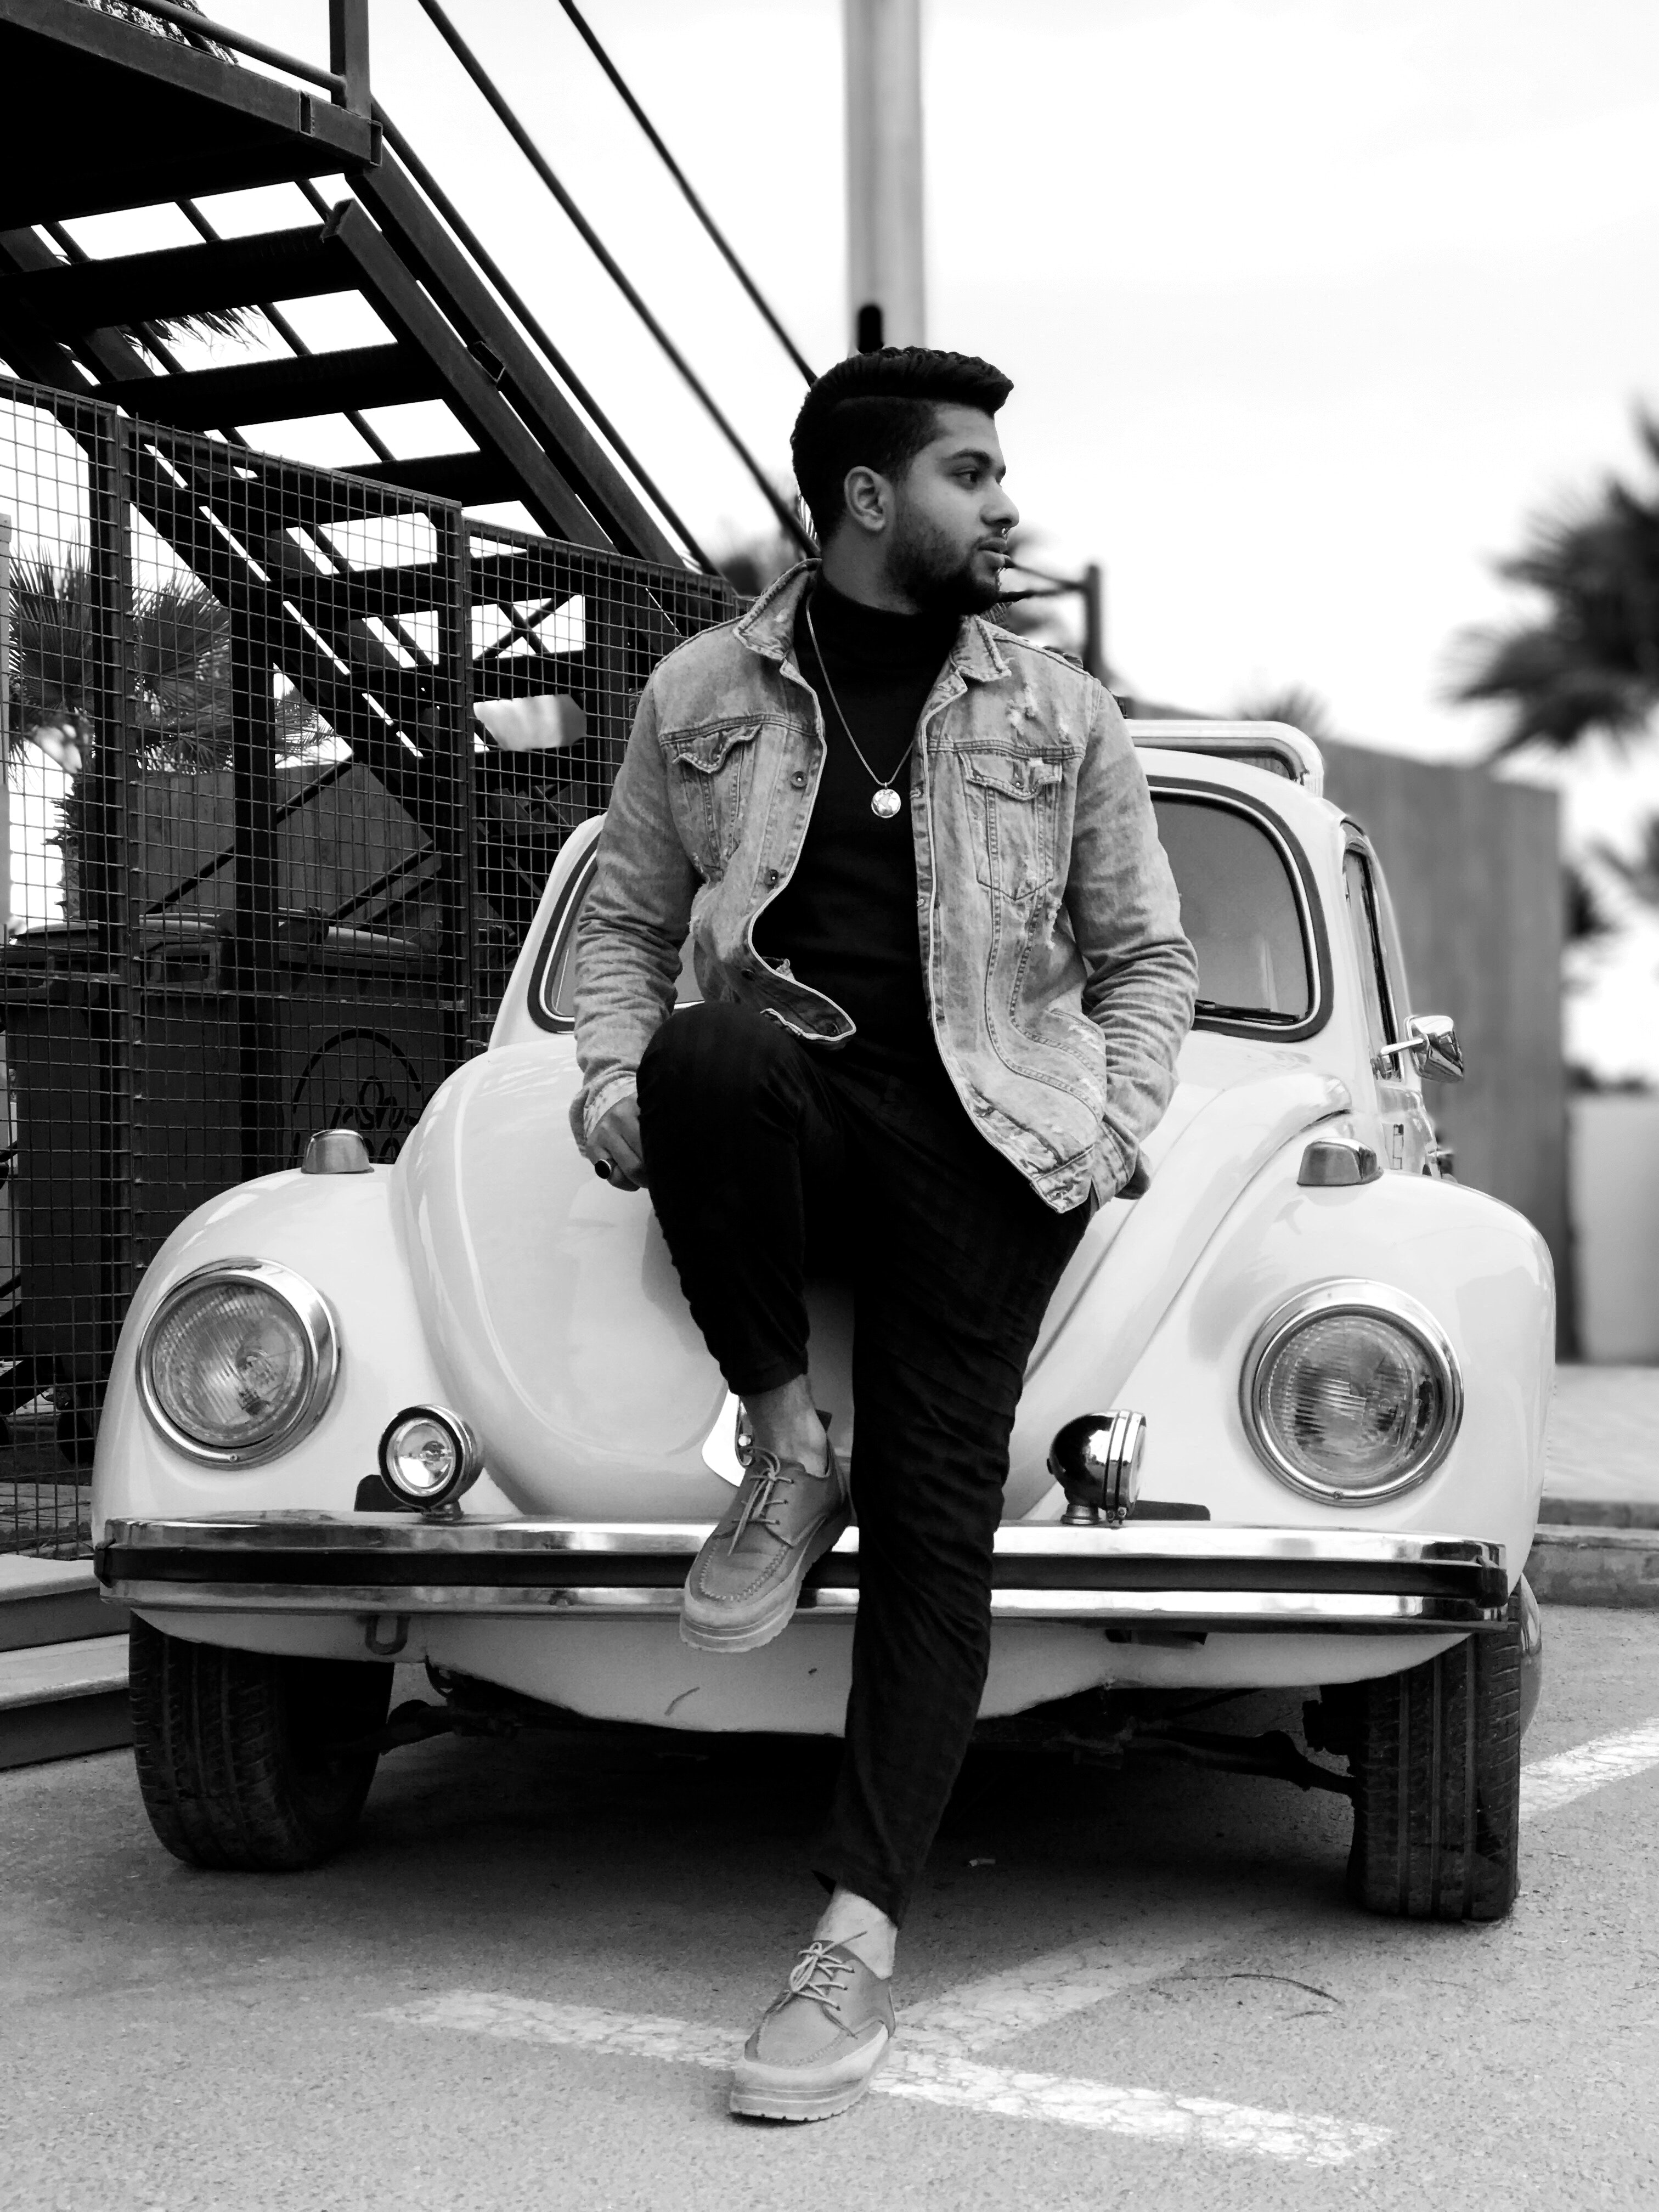
white, classic, vehicle, car, retro style, classic car, automotive design, fashion, photography, vintage car, black and white, antique car, monochrome photography, city car, monochrome, compact car, dress, model, subcompact car, sedan, coupe, supermini, volkswagen beetle, style, shoe